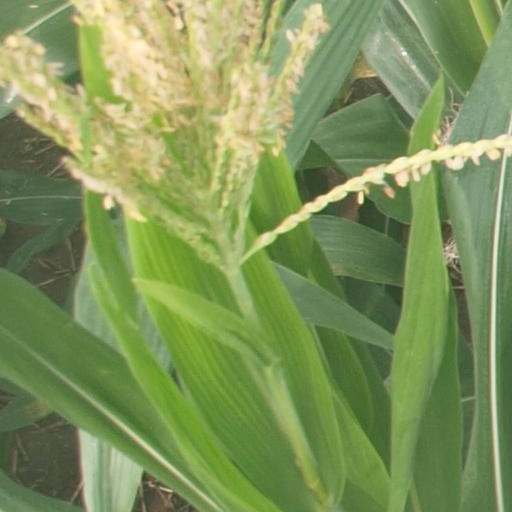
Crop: maize; corn